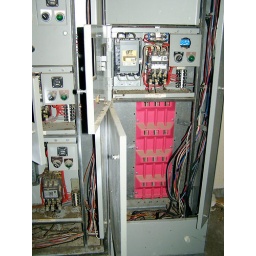
electrical box in the kitchen